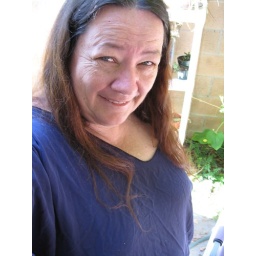
me in blue shirt /365b